Wesel Railway Bridge

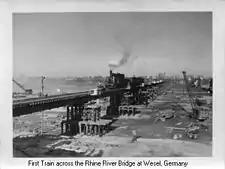
First train to cross the bridge

On 8 April the Rhine River Bridge at Wesel was completed. It was tested by running a train across it that night, and the bridge passed. The following morning, 50 car supply trains began crossing the bridge, keeping to a speed limit and traveling one at a time to avoid unnecessary vibration. The Wesel Bridge was the first fixed bridge built by any army engineer to span the Rhine since the days of Caesar, according to military references, and was the first fixed bridge to span the Rhine River with highway bridges included. The "Victory Bridge" constructed by the 332nd Engineer G. S. Regiment wasn't completed until a month later, on 8 May 1945. The railroad bridge at Wesel was named the Robert A. Gouldin Bridge in honor of Major Gouldin of the 355th Engineer G.S. Regiment who lost his life during the construction of the bridge.